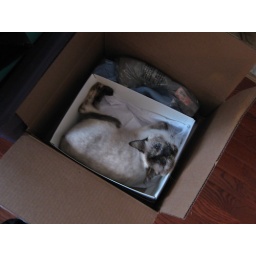
cat in a box